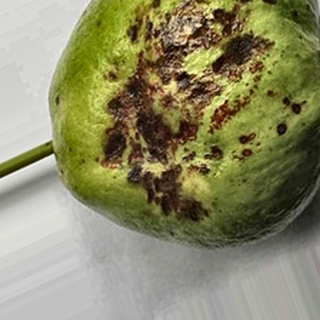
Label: guava_anthracnose